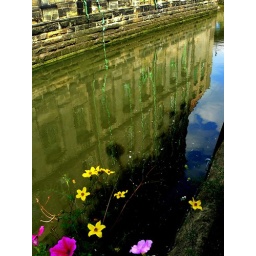
Old converted building with trailing green bunting. Thought they looked like the stems for flowers on the near bank. Almost.